Describe the emotion expressed in this image:  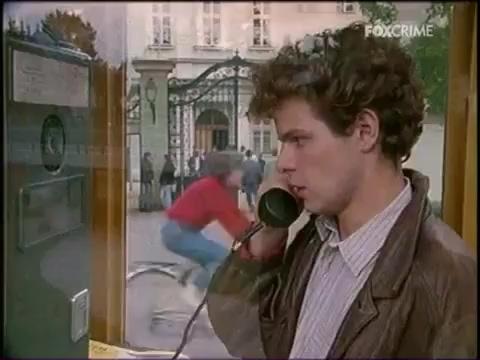
This person displays Pain, valence and arousal with low intensity.